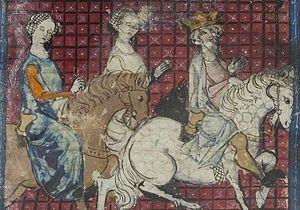
Chilpéric et Frédégonde à cheval. Grandes chroniques de France, 1375-79. Fol.31r. Bibliotheque Municipale de Castres, France.